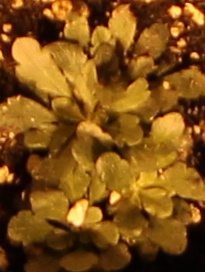
Label: Horseweed